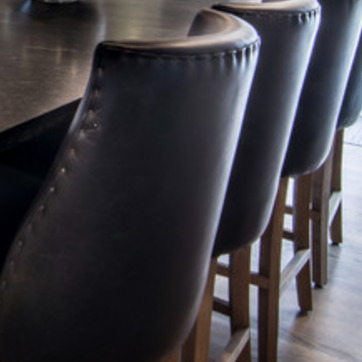
Material: leather